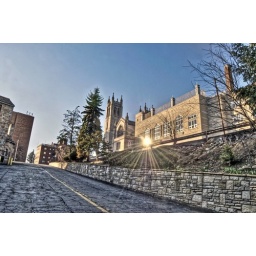
Reflection in the church window